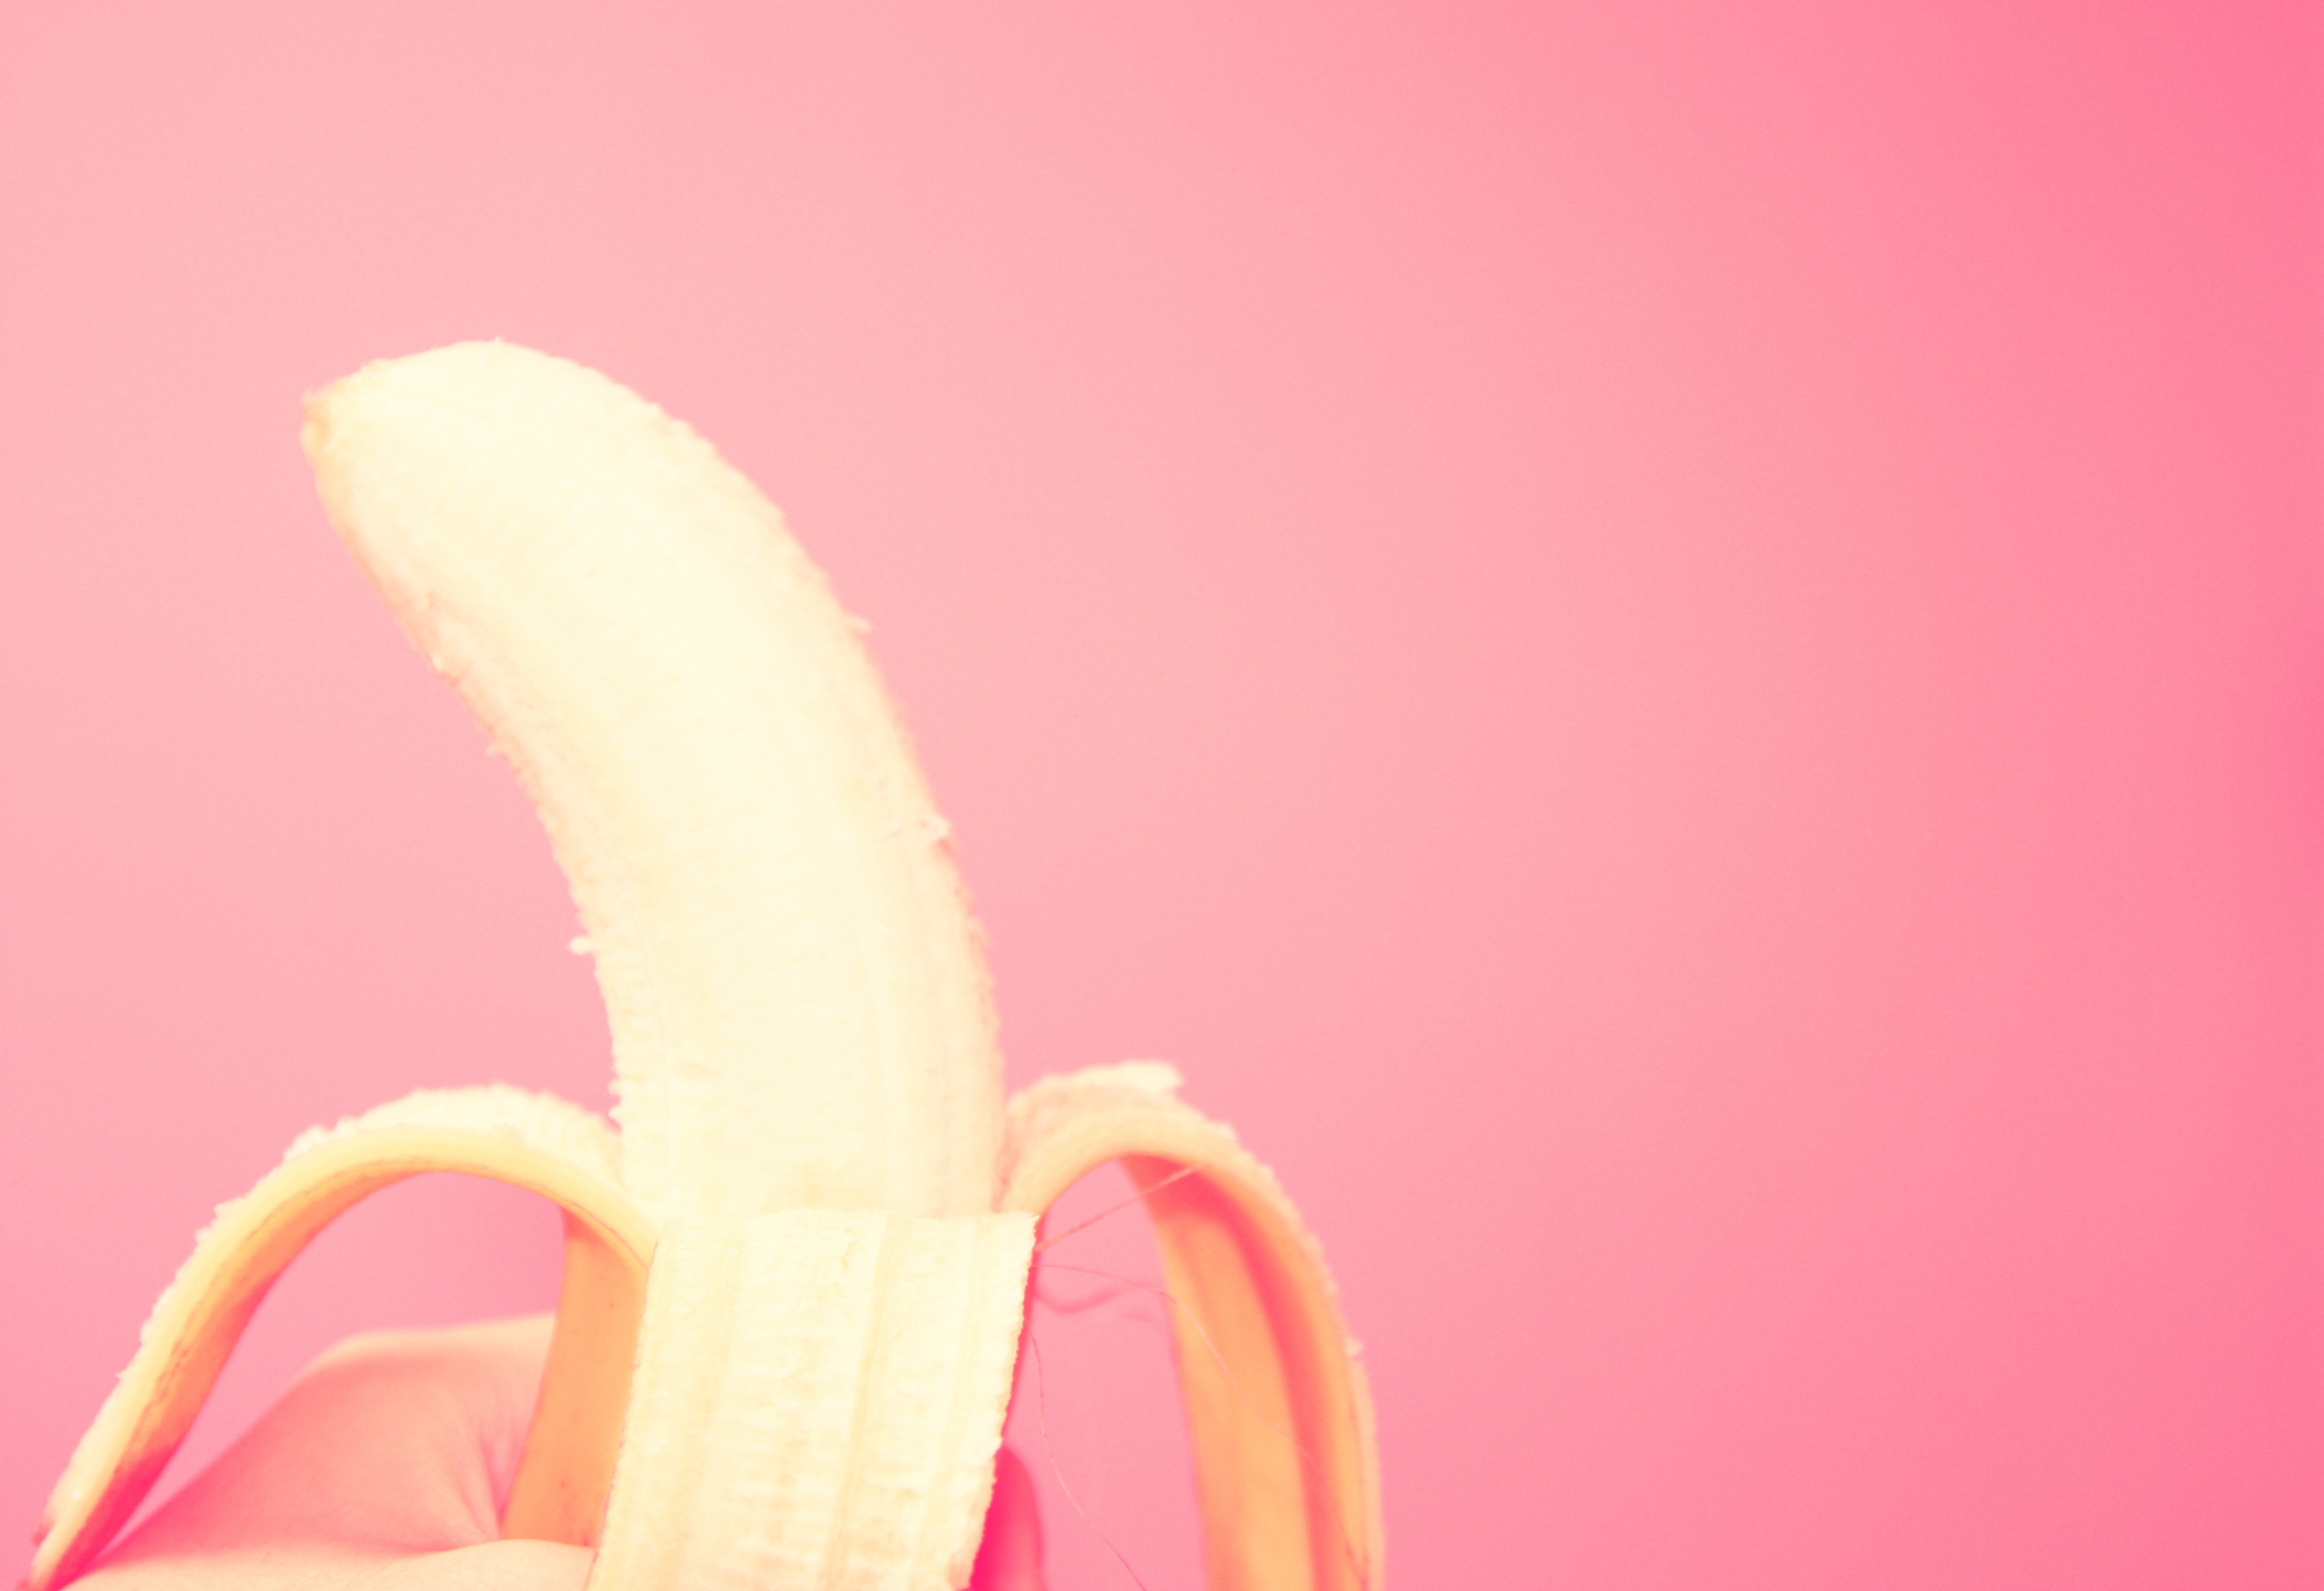
hand, flower, petal, finger, red, color, pink, toy, close up, organ, macro photography